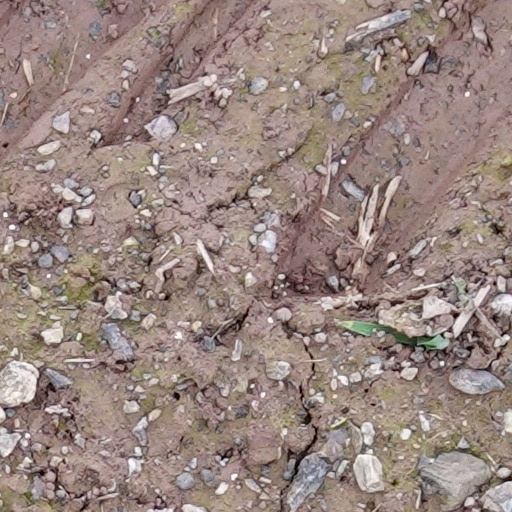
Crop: wheat